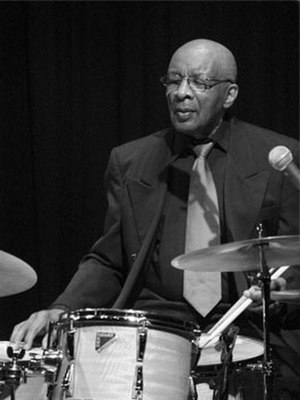
Ed Thigpen
Foto af Hreinn Gudlaugsson
Edmund Leonard Thigpen bedre kendt under kunstnernavnet Ed Thigpen var en amerikansk jazz-trommeslager, som er kendt for sit samarbejde med bl.a. Oscar Peterson og som siden 1972 var bosat i København og dermed med til på daværende tidspunkt at indlede et egentligt skandinavisk jazz-samarbejde.